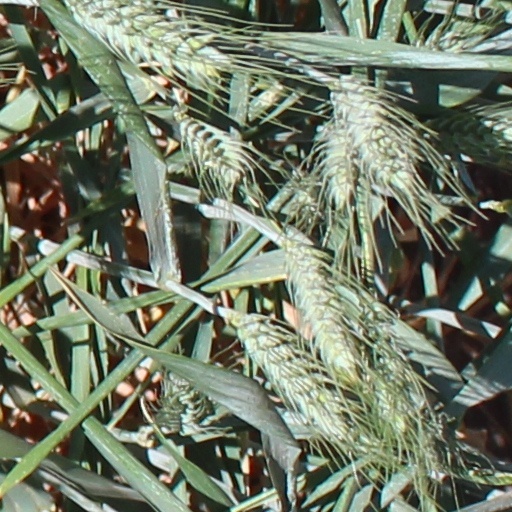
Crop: wheat